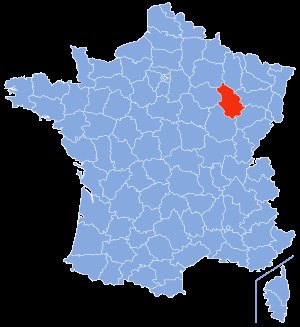
Haute-Marne
Haute-Marnes placering
Haute-Marne er et fransk departement i regionen Champagne-Ardenne. Hovedbyen er Chaumont, og departementet har 186.500 indbyggere.